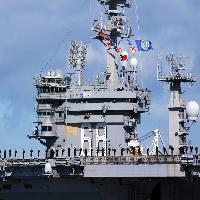
Weather: sun or clear